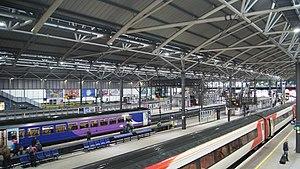
La gare de Leeds est une gare ferroviaire du Royaume-Uni. C'est la principale gare de la ville de Leeds, dans le Yorkshire de l'Ouest en Angleterre.